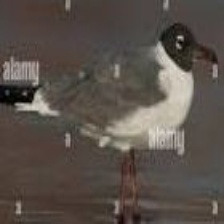
Species: LAUGHING GULL
Scientific name: LEUCOPHAEUS ATRICILLA